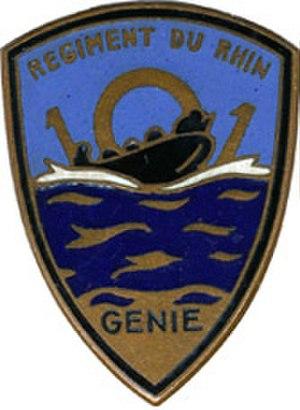
Insigne régimentaire du 101e régiment du génie.
Le 101ᵉ régiment du génie est un régiment du génie de l’armée française.
Le 1ᵉʳ régiment du génie était un régiment du génie militaire de l'Armée de terre française. Créé en 1814, il est dissous en 2010.
Les forces armées françaises présentes en Allemagne ont connu plusieurs appellations : troupes d'occupation en Allemagne de 1945 à 1949, forces françaises en Allemagne de 1949 à 1993, forces françaises stationnées en Allemagne de 1993 à 1999 et enfin forces françaises et l'élément civil stationnés en Allemagne depuis 1999.